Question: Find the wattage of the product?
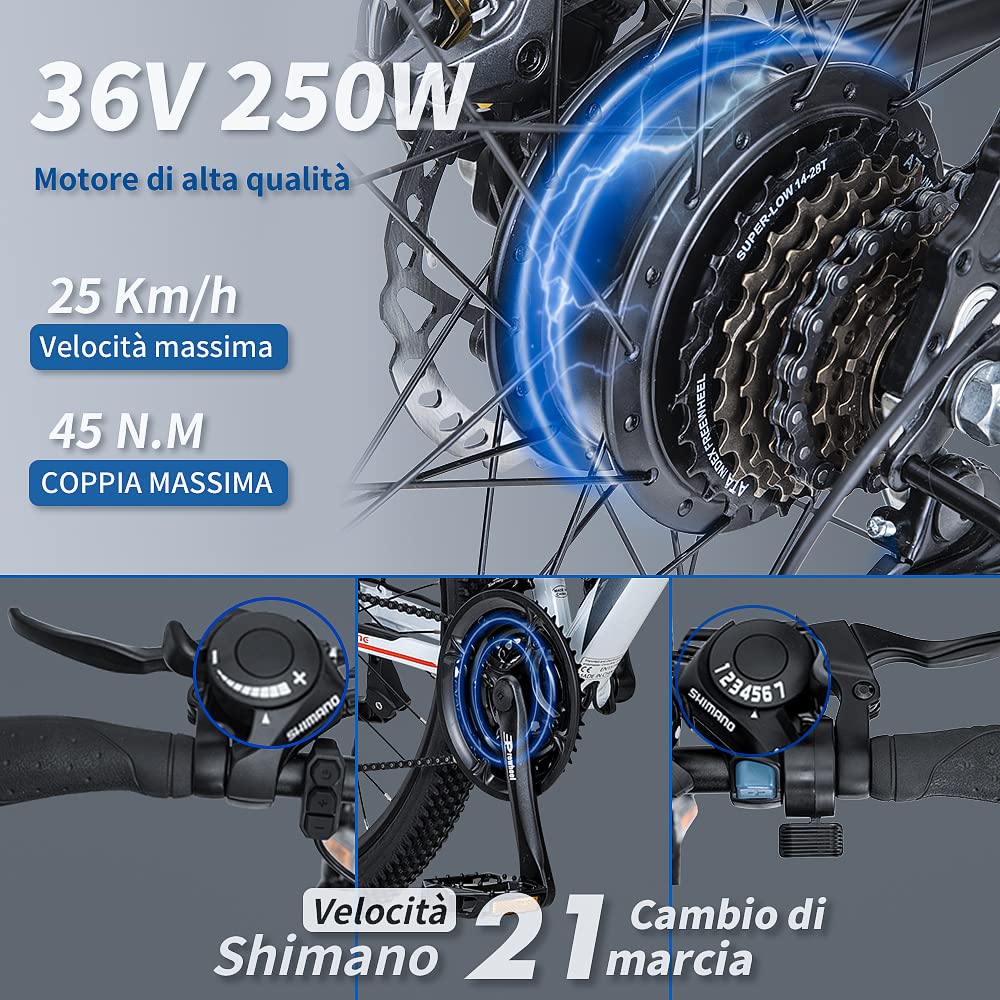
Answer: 250.0 watt